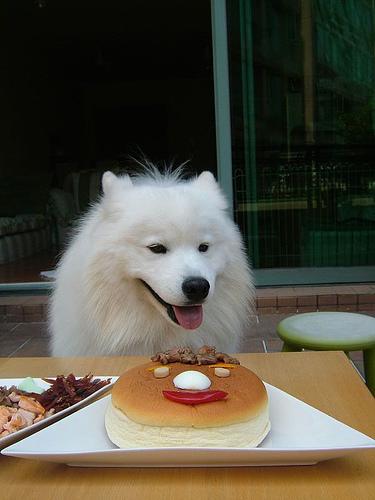
Breed: samoyed